Mamluk

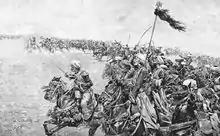
Charge of the Mamluks during the Battle of Austerlitz by Felician Myrbach. An elite body of cavalry whom the French encountered during their campaign in Egypt in 1798, the Mamluks could trace their lineage of service to the Ottomans back to the mid-13th century.

In 1768, Ali Bey Al-Kabir declared independence from the Ottomans. However, the Ottomans crushed the movement and retained their position after his defeat. By this time new slave recruits were introduced from Georgia in the Caucasus.